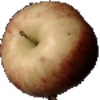
Label: red_apple